Question: Please indicate a possible affordance area of the bottle that can be used for opening
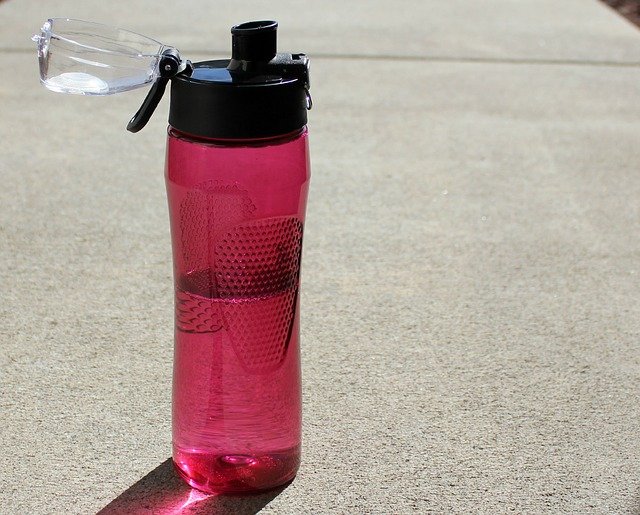
Answer: [32, 13.5, 312, 148.465]